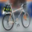
Label: bicycle